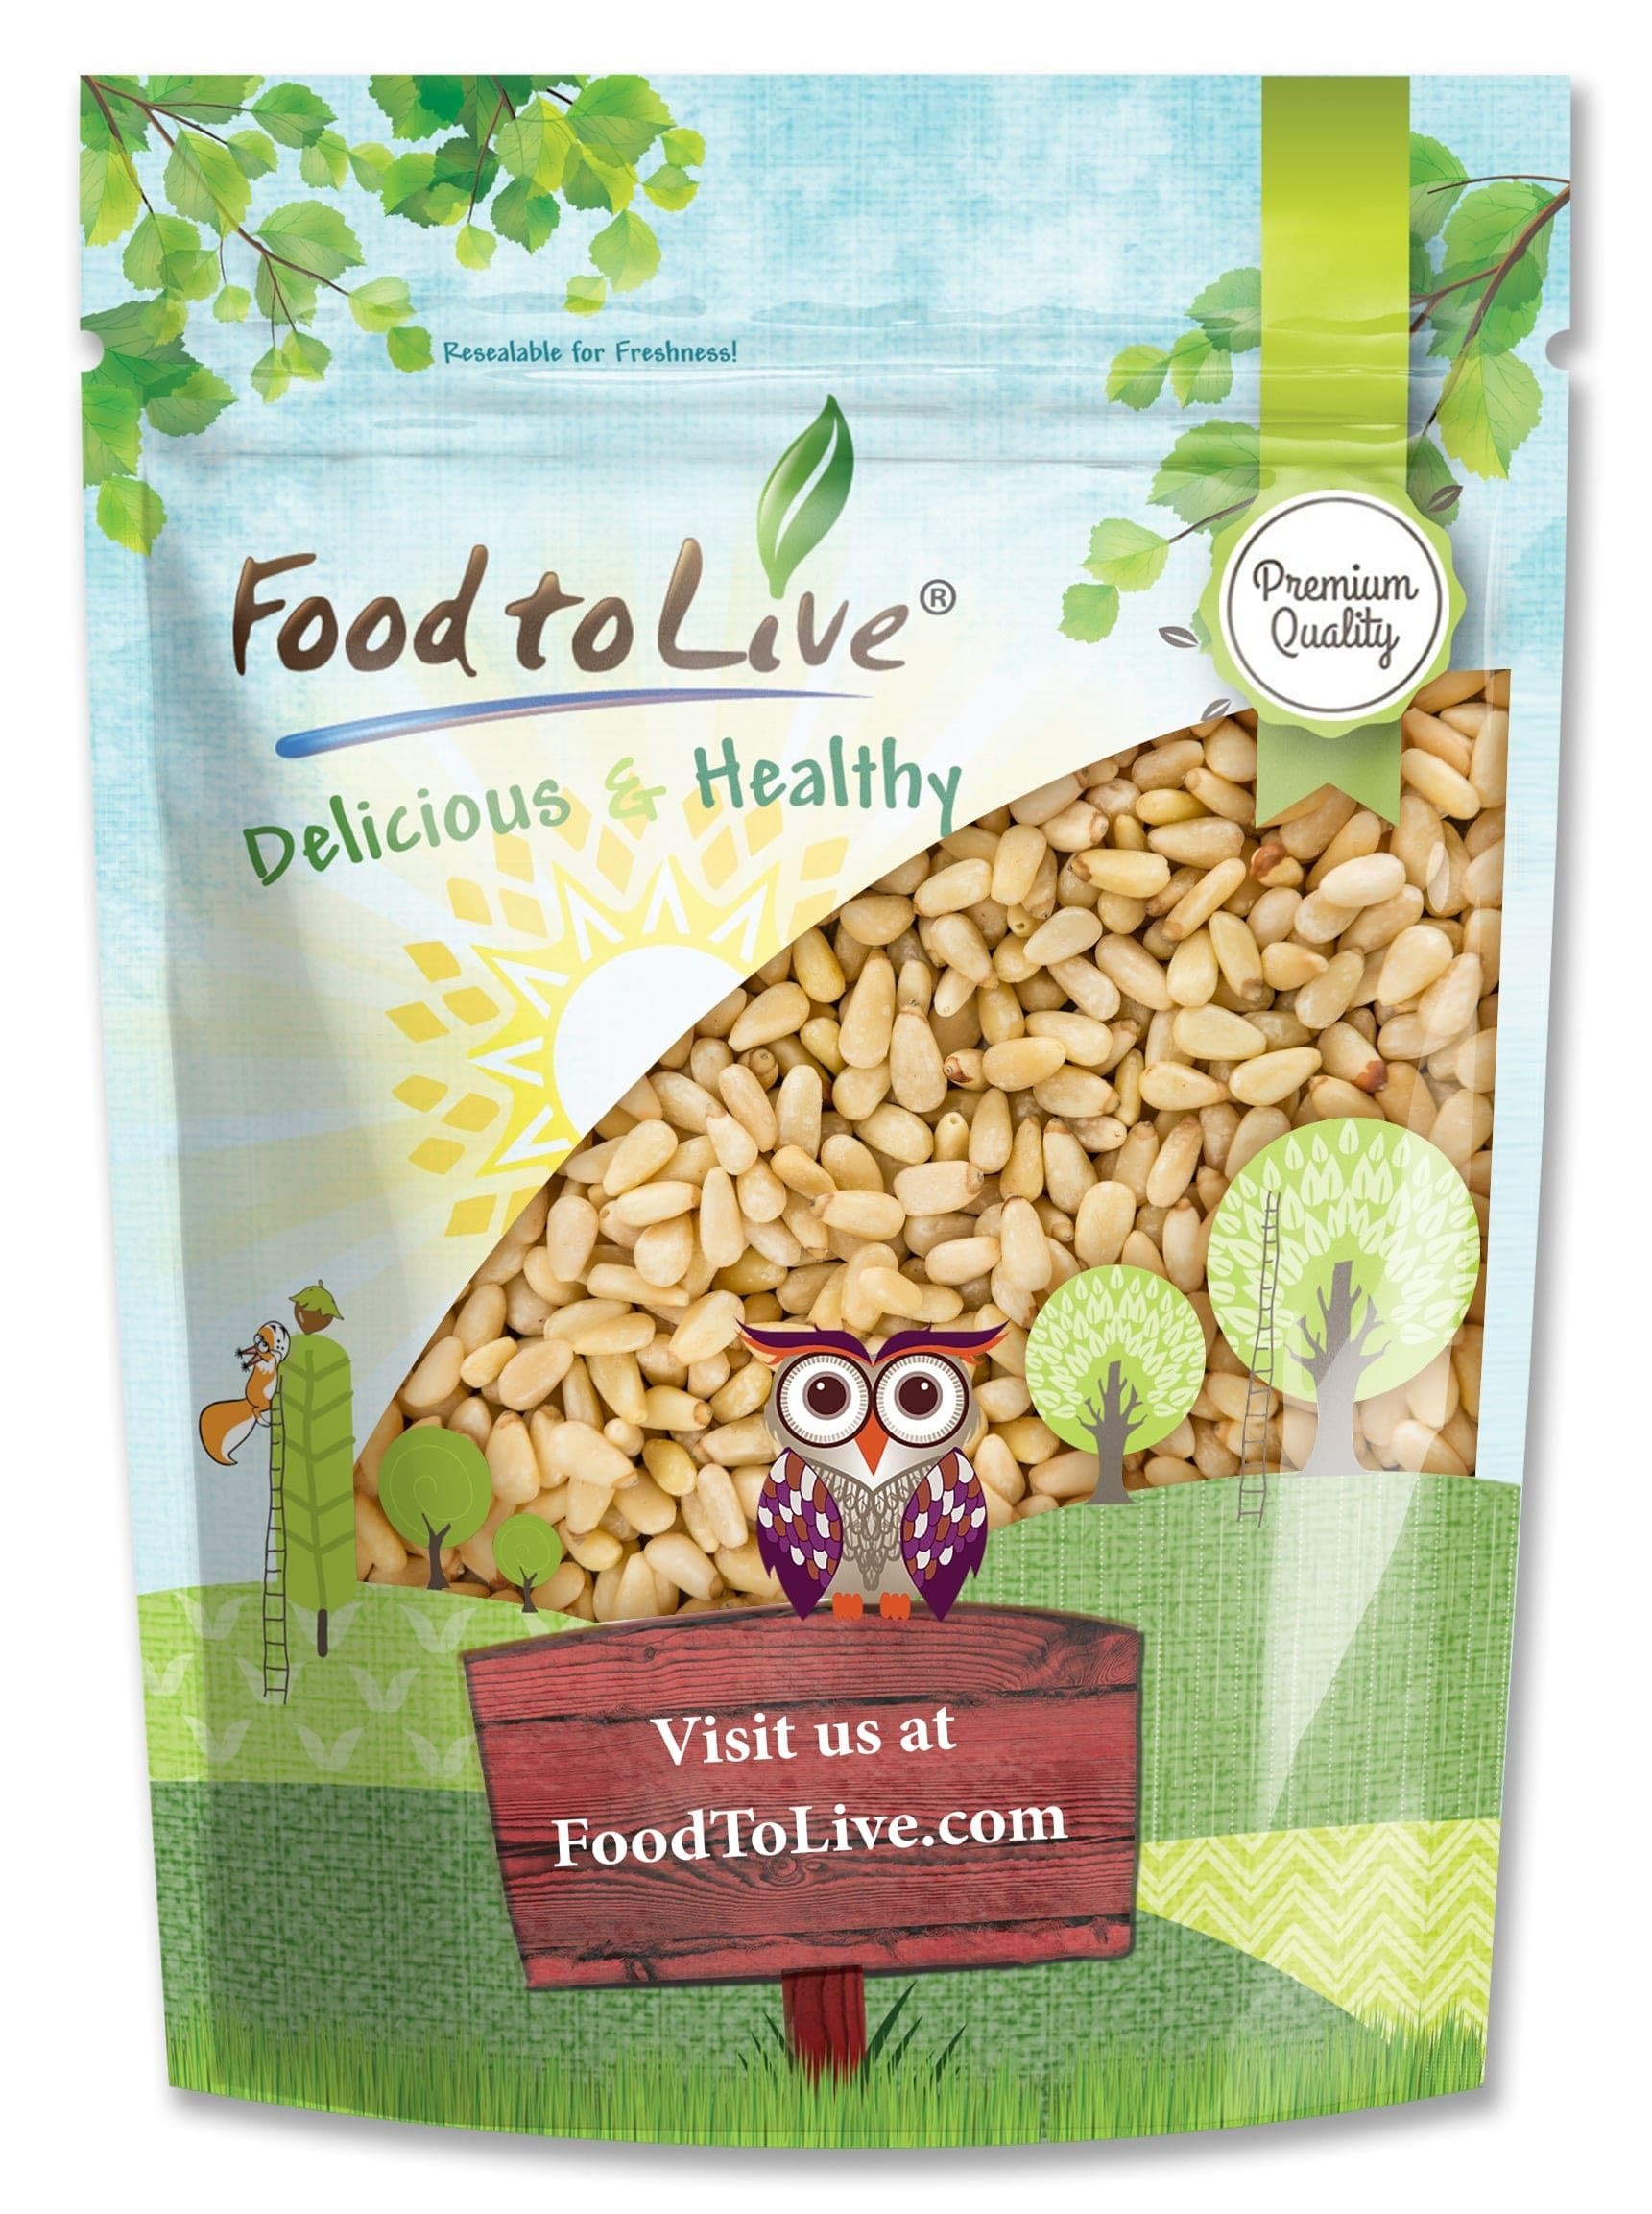
Item Name: Food to Live - Pine Nuts, 2 Pounds - Whole Raw Pignolias, Unsalted, Kosher. Rich in Vitamin E, Protein. Great for Pesto, Salads, Homemade Desserts.
Bullet Point 1: ✔️Our fresh pine nuts (also known as pignolias), have a delicate sweet and nutty flavor. Blend pine nuts into a creamy pesto sauce, or add them to cookies and baked goods for a nutty crunch. Roasting the pine nuts will bring out their unique flavor to toss in salads, pastas, and other dishes
Bullet Point 2: ✔️Pine nuts are small, elongated, and edible seeds harvested from the cones of pine trees. When mature pine seeds are ready to be harvested, the cones are collected, dried, and processed to open their scales and remove the pine kernels
Bullet Point 3: ✔️Premium Quality
Bullet Point 4: ✔️ Raw, Kosher and Vegan
Value: 32.0
Unit: Ounce

Price: 56.86